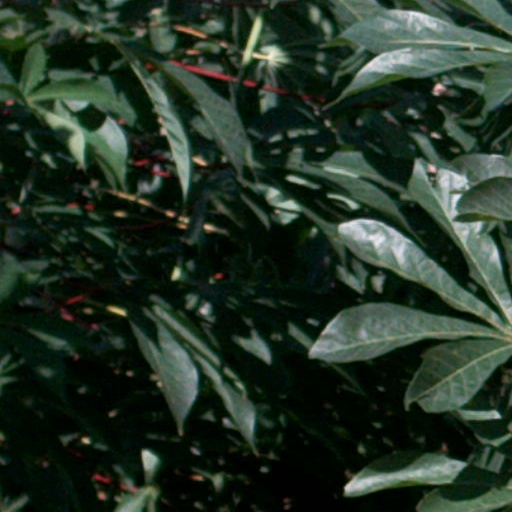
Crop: cassava